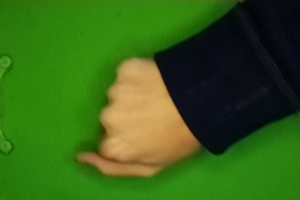
Label: rock